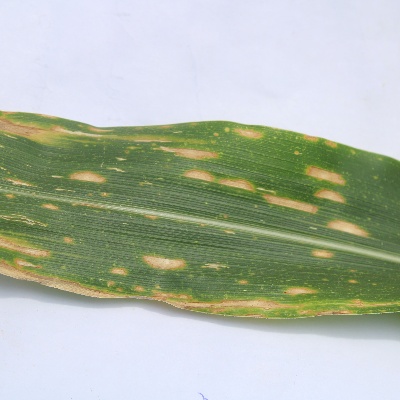
Crop: Maize
Condition: leaf spot